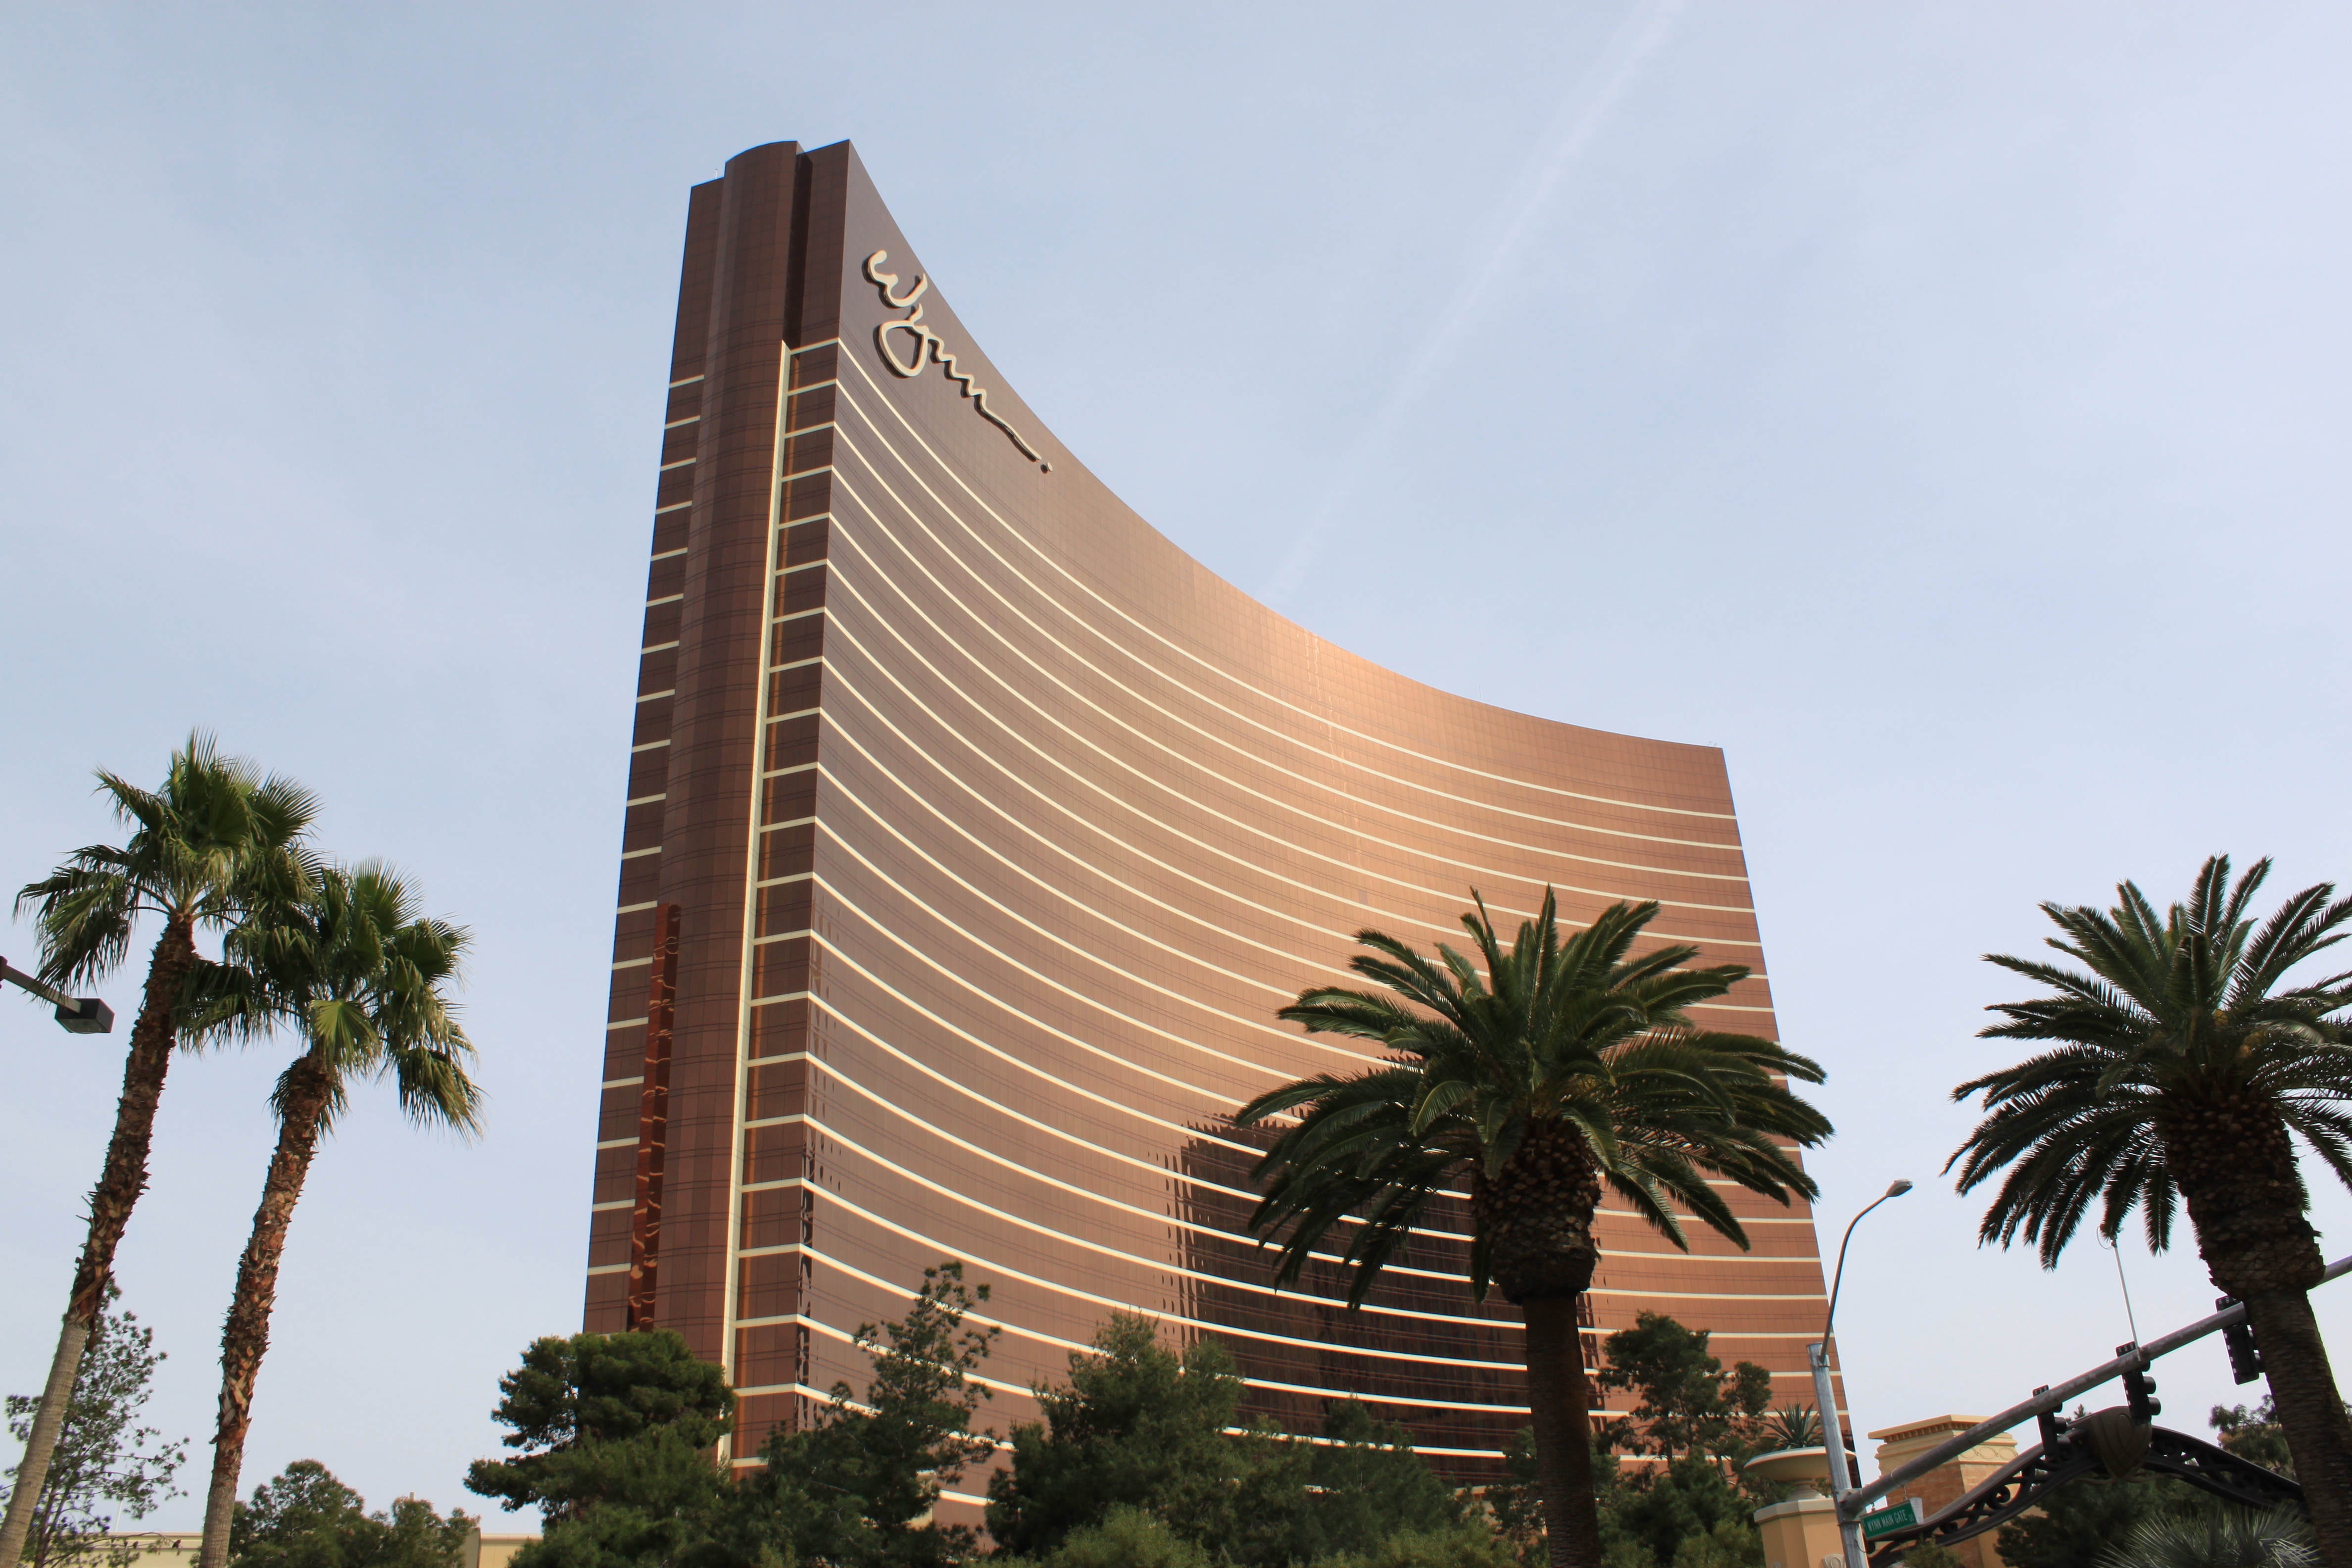
tree, architecture, skyscraper, downtown, tower, plaza, landmark, facade, tower block, hotel, vegas, nevada, condominium, arecales